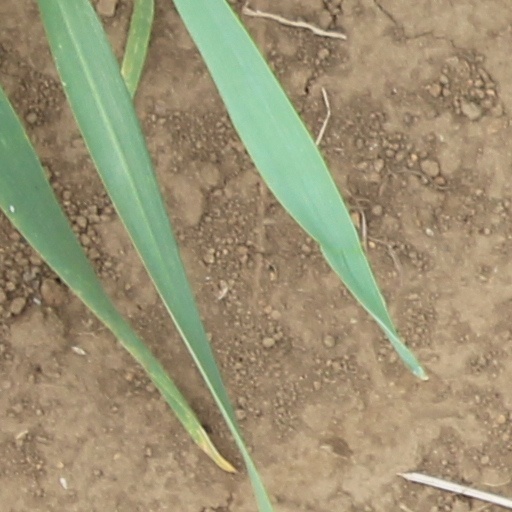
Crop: wheat